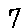
Label: 7